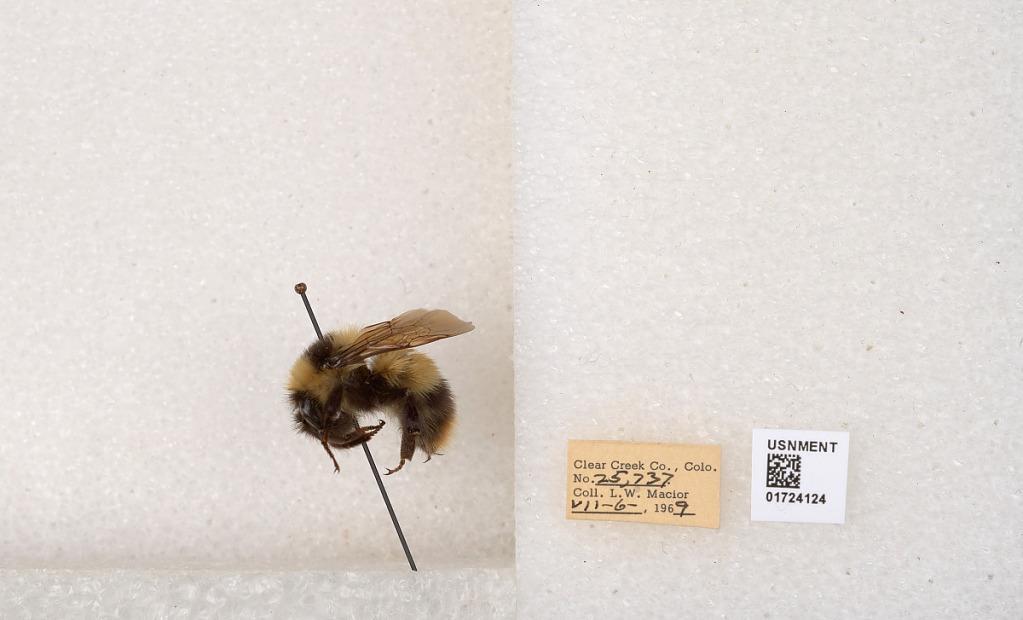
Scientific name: Bombus kirbyellus
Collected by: L. Macior
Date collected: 1969-7-6
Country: United States
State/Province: Colorado
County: Clear Creek
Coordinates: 39.6891, -105.644